Trams in Rostock

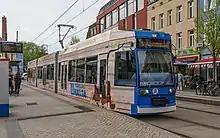
DÜWAG / Siemens in Rostock, 2018.

The Rostock tramway network is a network of tramways forming the centrepiece of the public transport system in Rostock, the largest city in the federal state of Mecklenburg-Vorpommern, Germany.